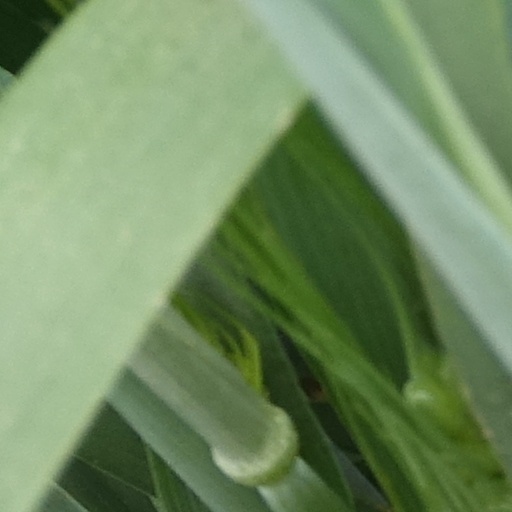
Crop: wheat